Tristan Thompson

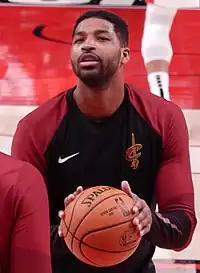
Thompson in January 2019

To begin the season for the 6–21 Cavaliers, Thompson was averaging career highs in points (12.0) and rebounds (11.6) through 27 games. However, on December 11, he was ruled out for two to four weeks with a left foot sprain. He returned to action on January 2 against the Miami Heat after missing 10 games. On March 20, against the Milwaukee Bucks, Thompson returned after missing 26 games with a sore left foot.